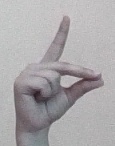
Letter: ta